Out for the Count

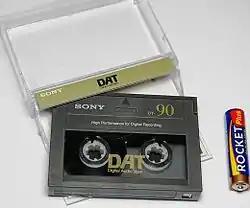
The songs on the album were recorded straight to Digital Audio Tape.

Show of Hands, a Devon-based folk duo of Steve Knightley and Phil Beer, formed in 1986. Nonetheless, having known each other since 1972, they had performed before hand, including when Knightley contributed to Beer's first live album with Paul Downes, "Live in Concept" (1980), and Beer's role in Knightley's pub rock bands of the 1980s, Short Stories, The Cheats and Total Strangers, when members of those bands could not appear. This is in addition to the duo and Downe's early 1980s band Arizona Smoke Revue. Beer joined The Albion Band in 1984, this halting collaborations between the two for a while. Nonetheless, Beer found some free time in 1987 and suggested to Knightley they form a duo. The duo recorded their first two albums, "Show of Hands" (1987) and "Tall Ships" (1990) in small home studios, and sold them only as cassette releases at the duo's concerts.